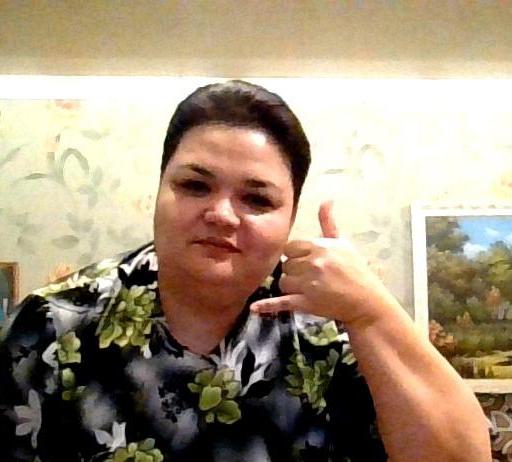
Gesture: call